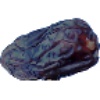
Label: Dates 1